Financial centre

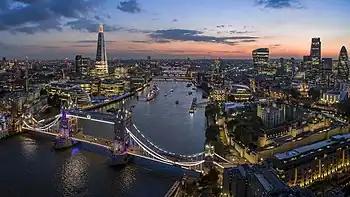
London, concentrated in the City of London and Canary Wharf, is one of the main global financial centres and a leading centre of technology-enabled financial innovation.

In April 2000, the Financial Stability Forum ("FSF"), concerned about OFCs on global financial stability produced a report listing 42 OFCs. In June 2000, the International Monetary Fund (IMF) published a working paper on OFCs, but which also proposed a taxonomy on classifying the various types of global financial centres, which they listed as follows (with the description and examples they noted as typical of each category, also noted):